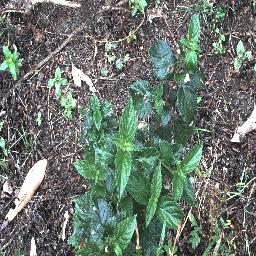
Label: lantana